Police academy

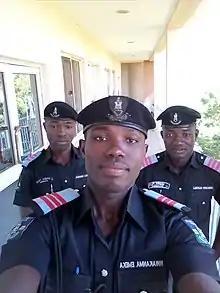
Cadets of the Nigerian Police Force Academy

Albanian Police recruits are trained at the Security Academy, located in Tirana.